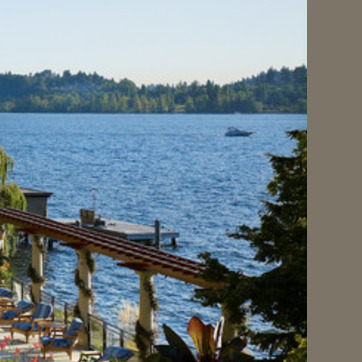
Material: water